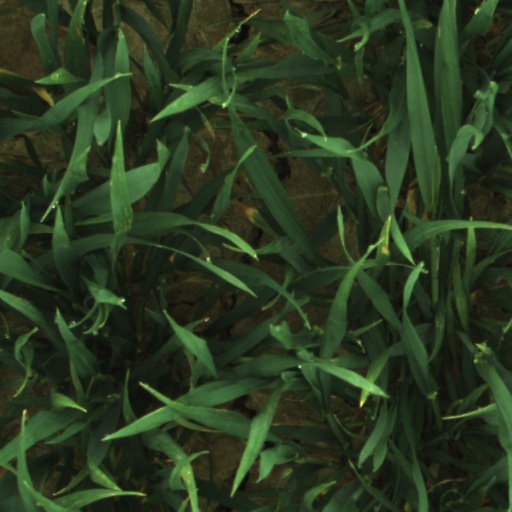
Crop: wheat